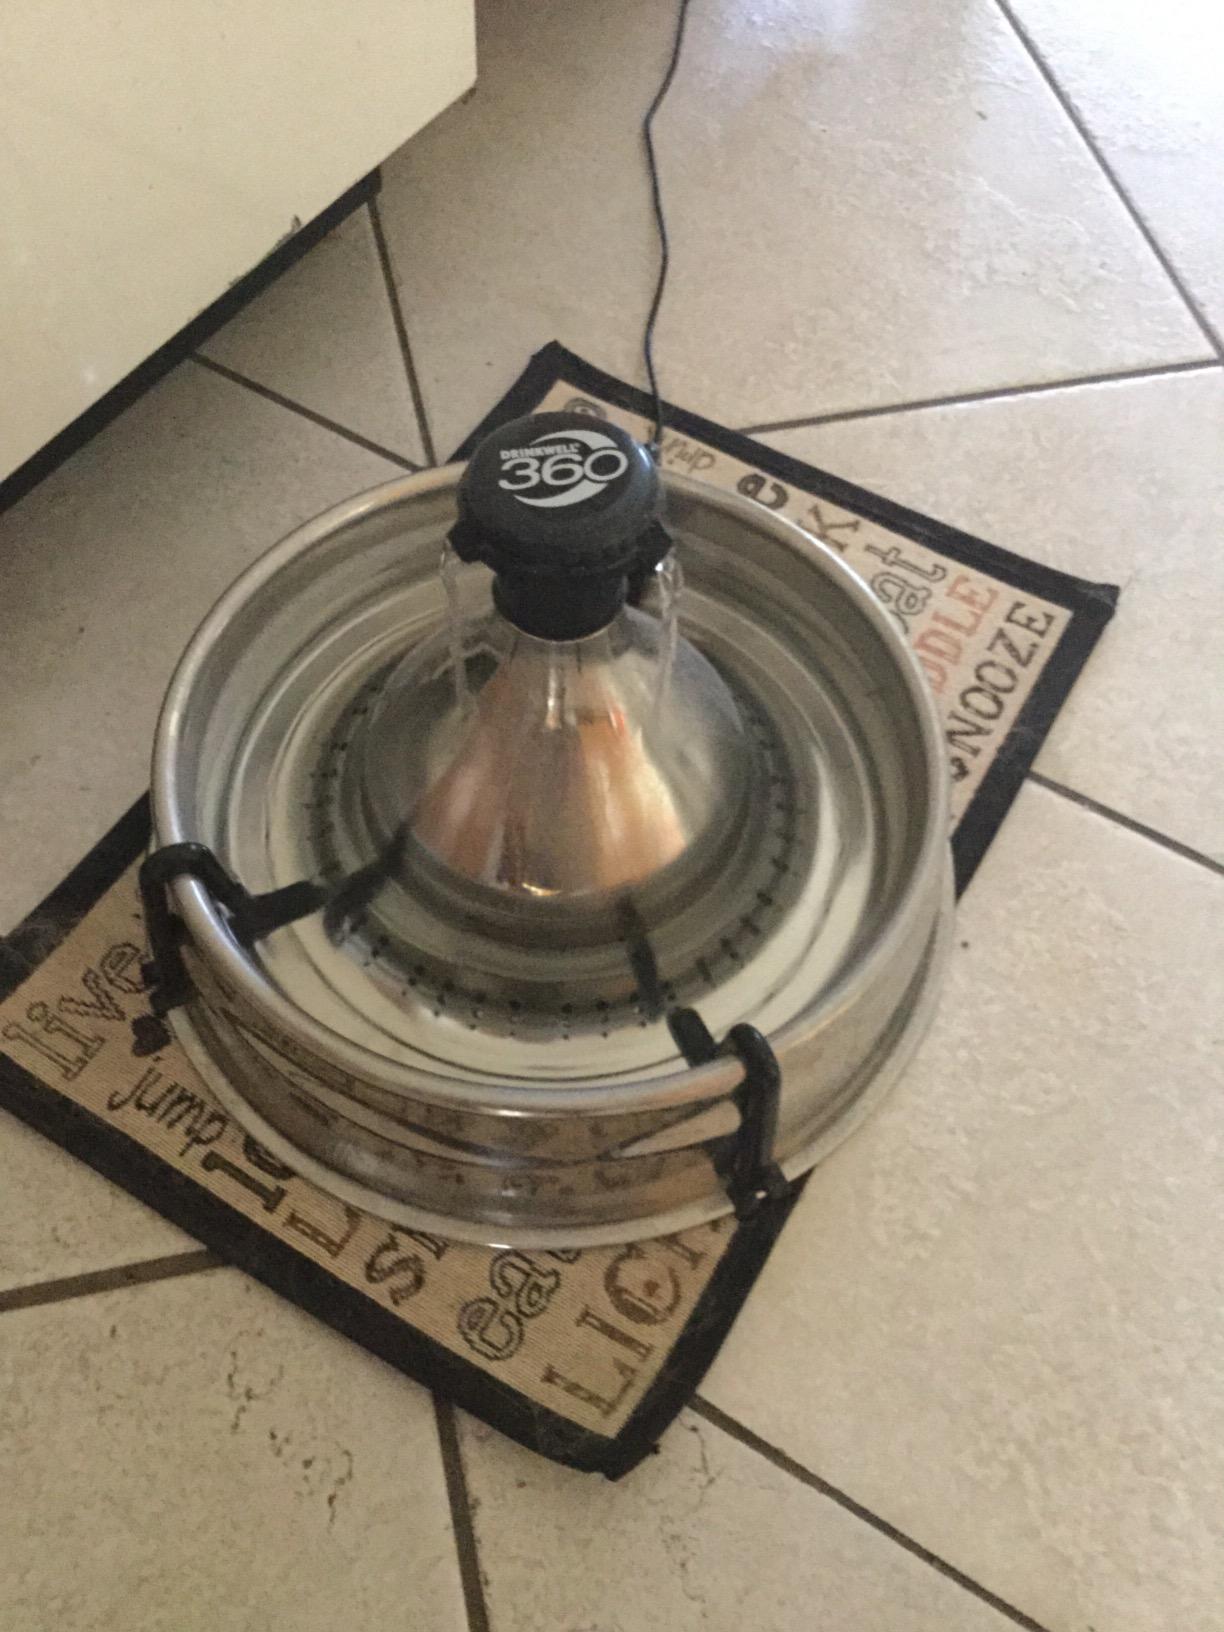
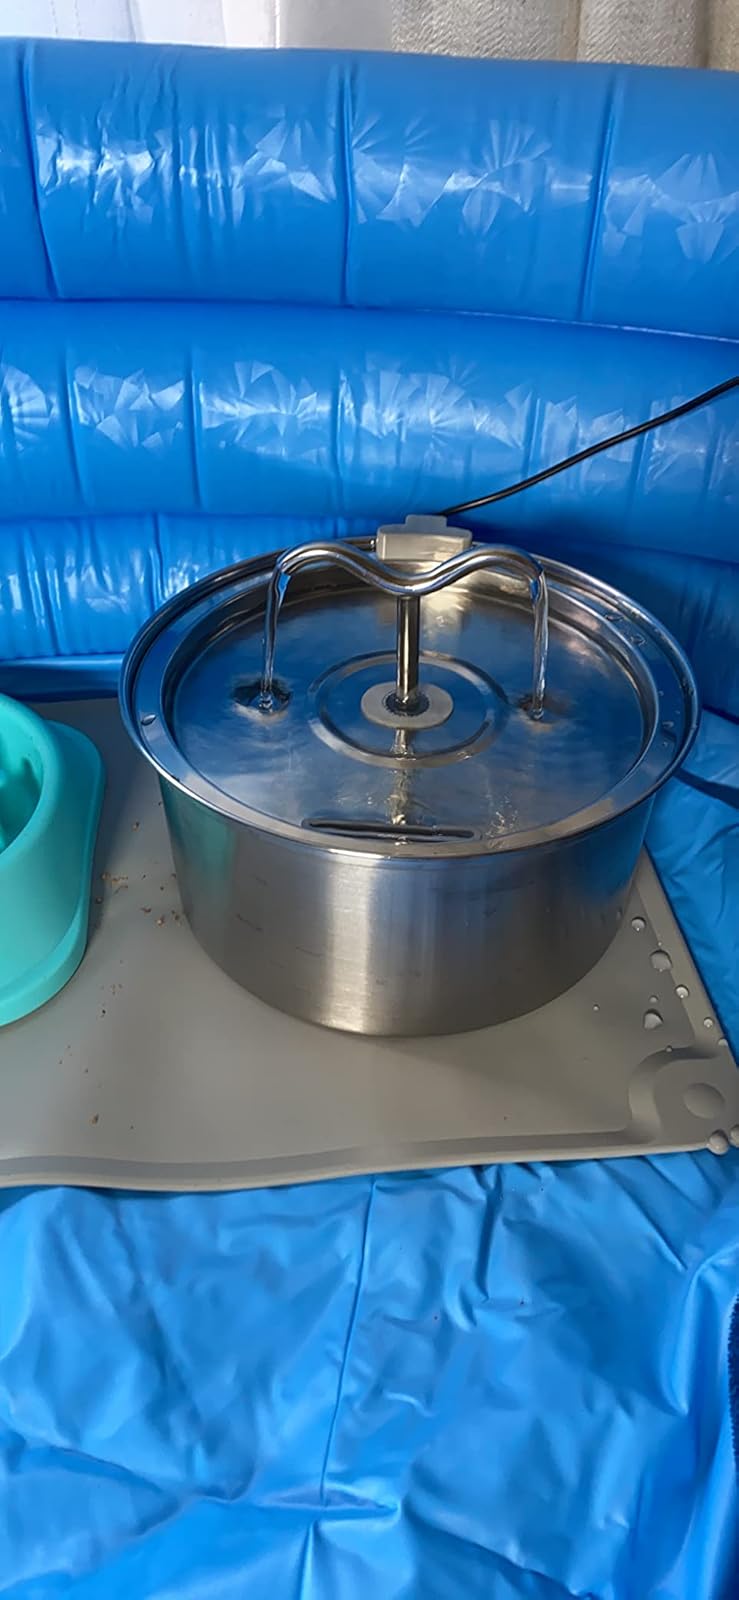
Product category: items_bowl
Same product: no